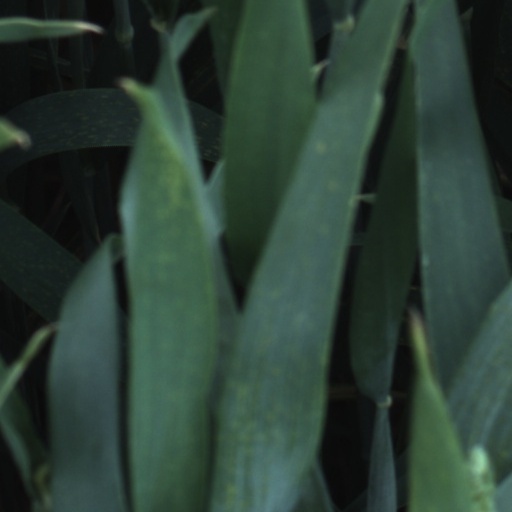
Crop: wheat